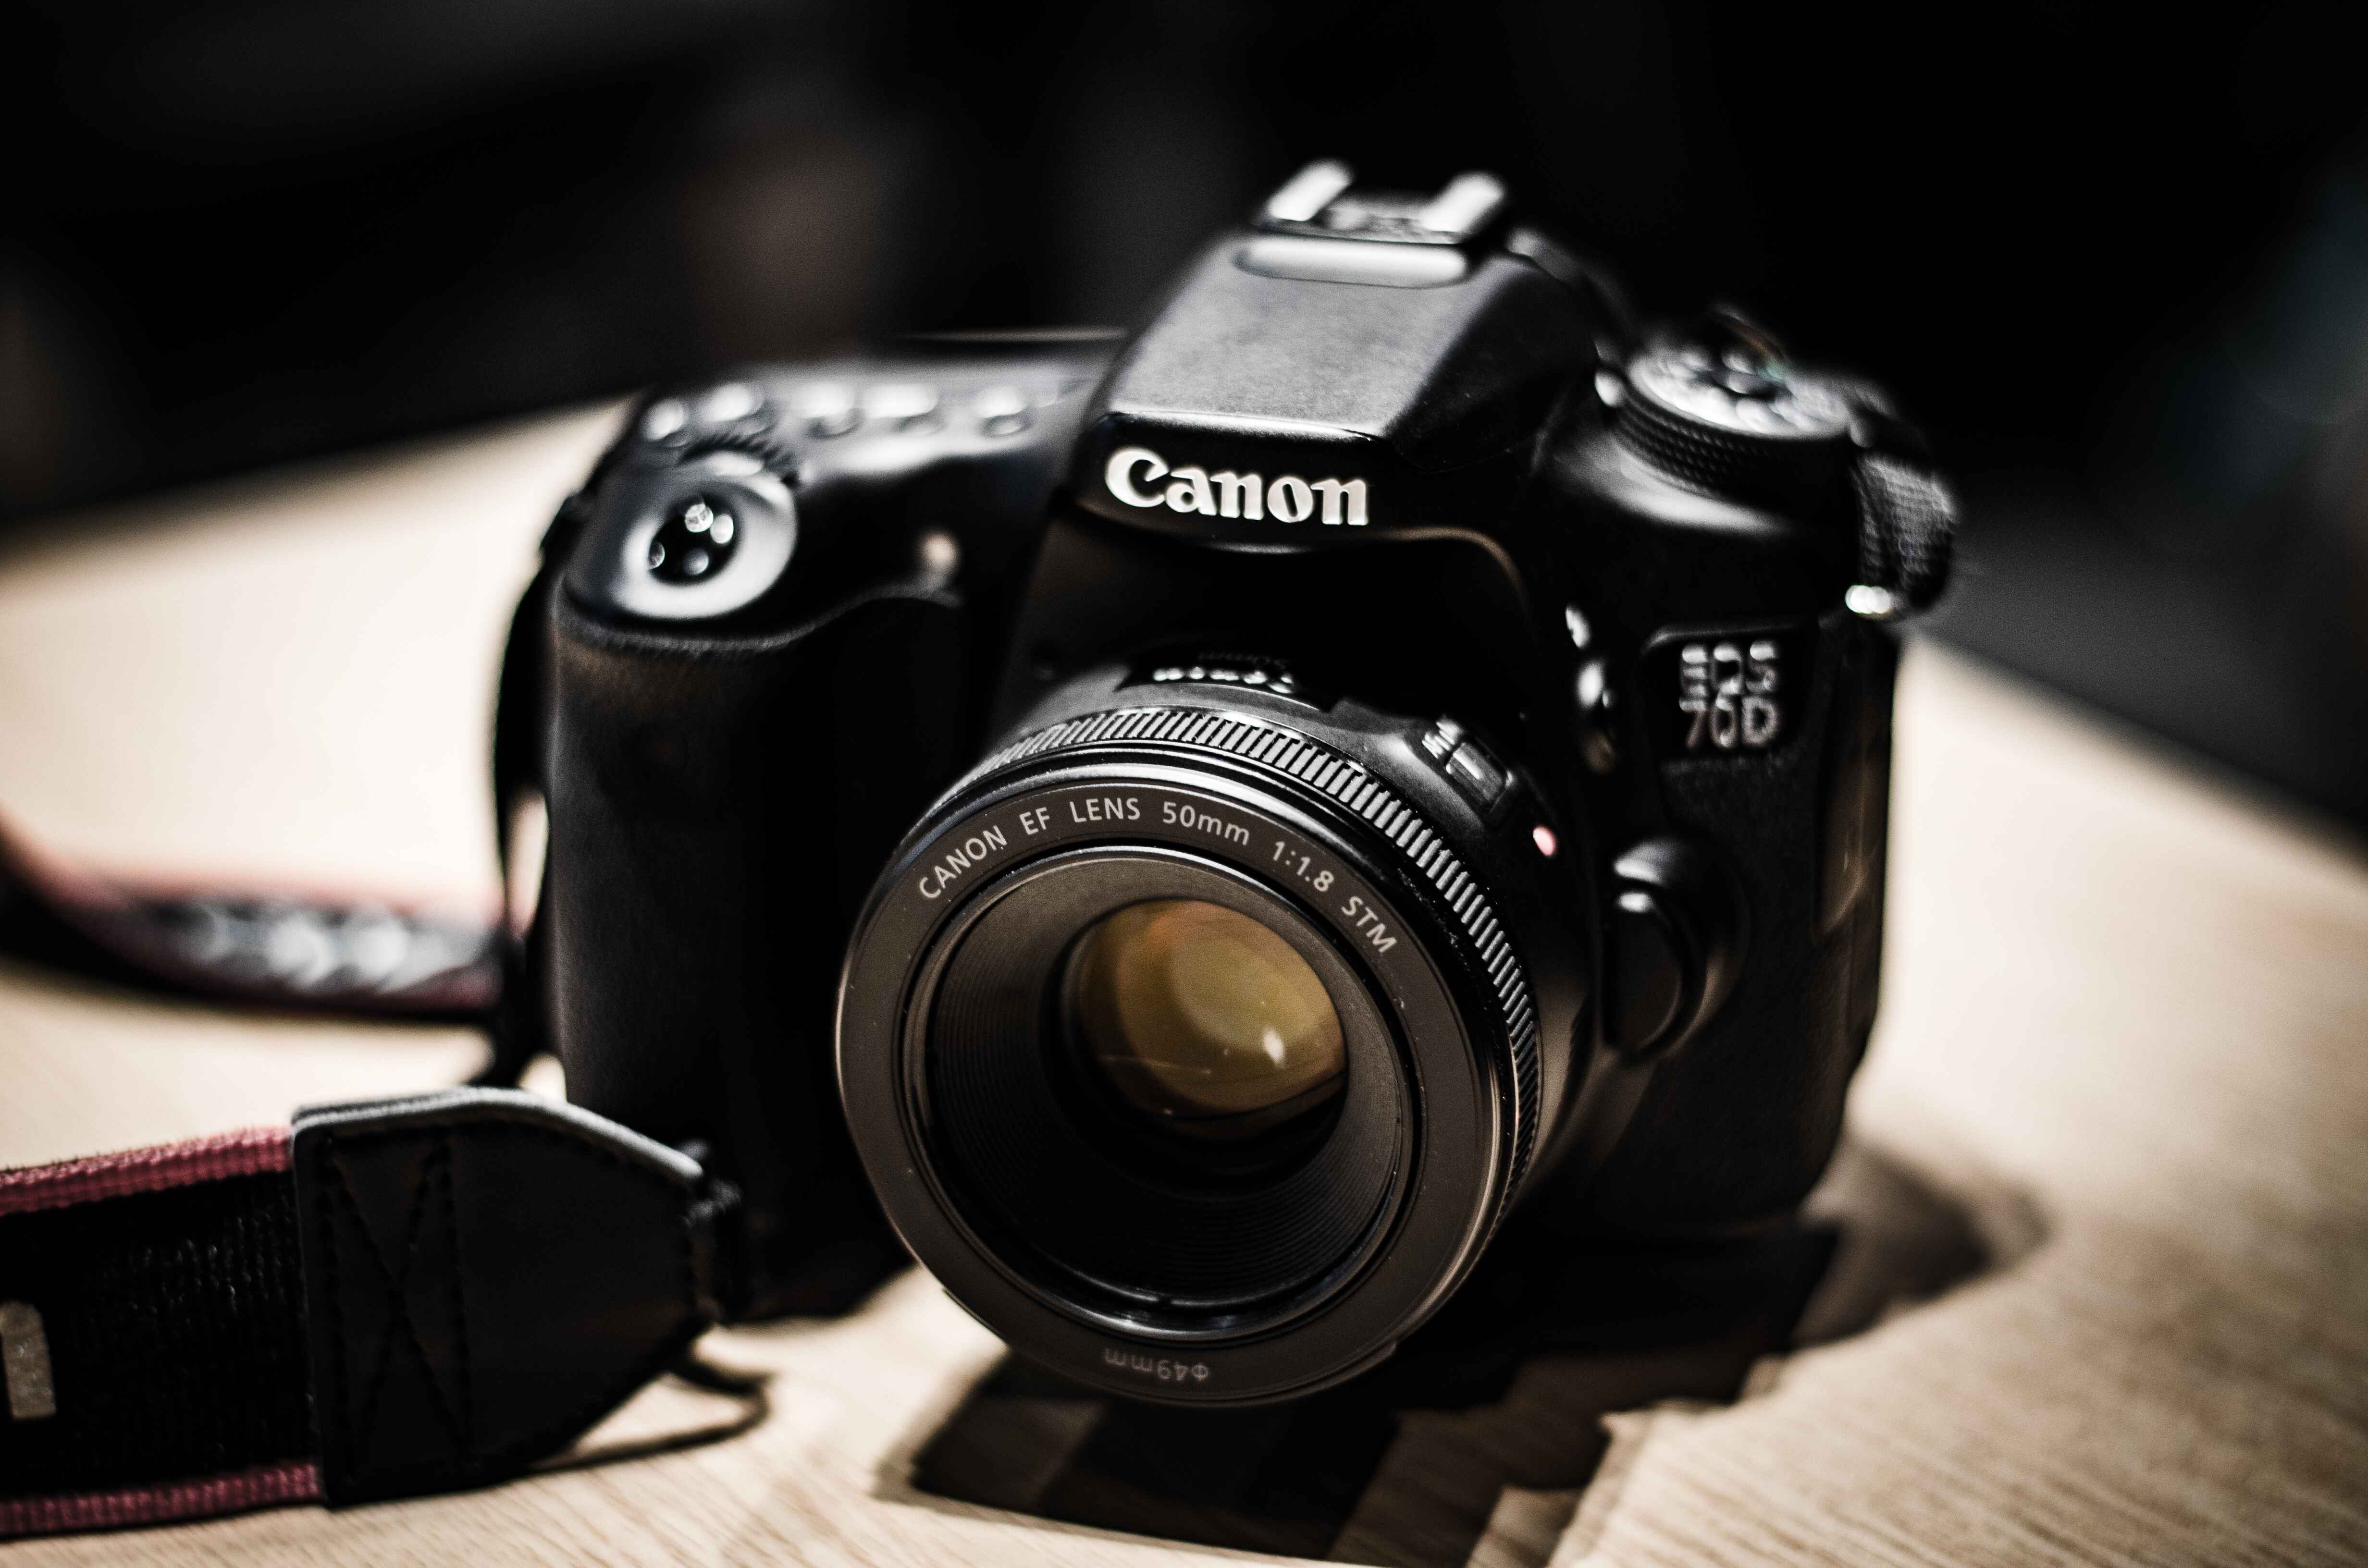
camera, photography, photo, canon, lense, black, monochrome, reflex camera, digital camera, photograph, camera lens, digital slr, single lens reflex camera, cameras optics, mirrorless interchangeable lens camera, photos here